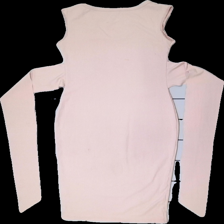
View: back
Type: Dress
Category: Ladies
Brand: Not in the list
Brand text on label: SHEIN
Colors: Pink
Material: 100% polyester
Cut: C-collar, Tight
Size: XS
Season: All
Stains: Minor
Smell: Minor
Damage: sleeves cut off poorly
Price range: <50
Recommended usage: Recycle